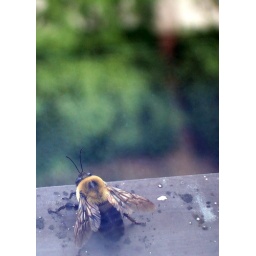
There are about 5 of these buzzing around outside my 11th floor office every day this summer.